Cope Family Racing

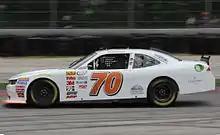
2015 Xfinity car at Road America

Cope announced at the end of the 2015 season that he would again run the full schedule in 2016, in a partnership with JP Motorsports. Sponsorship for Daytona was revealed as Ice-Aid. They would serve as primary sponsor for Daytona and associate sponsor throughout the season. The team DNQ'd at Daytona. In Atlanta, the team finished 27th with Adrenalin Powersports and Ice-Aid on board. The following week in Las Vegas, with E-hydrate and Ice-Aid on the car, the team wrecked the primary in practice. They got the back up car ready, but unfortunately cleared tech just after the qualifying session ended and did not qualify. Timmy Hill was hired to drive two road courses: Mid-Ohio and Road America. Dexter Stacey drove the car in the last 3 races of season.